Nyūzen Station

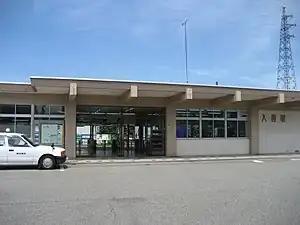
Nyūzen Station exterior in August 2007

is a railway station on the Ainokaze Toyama Railway Line in the town of Nyūzen, Toyama, Japan, operated by the third-sector railway operator Ainokaze Toyama Railway.